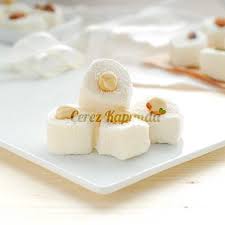
Yemek: lokum